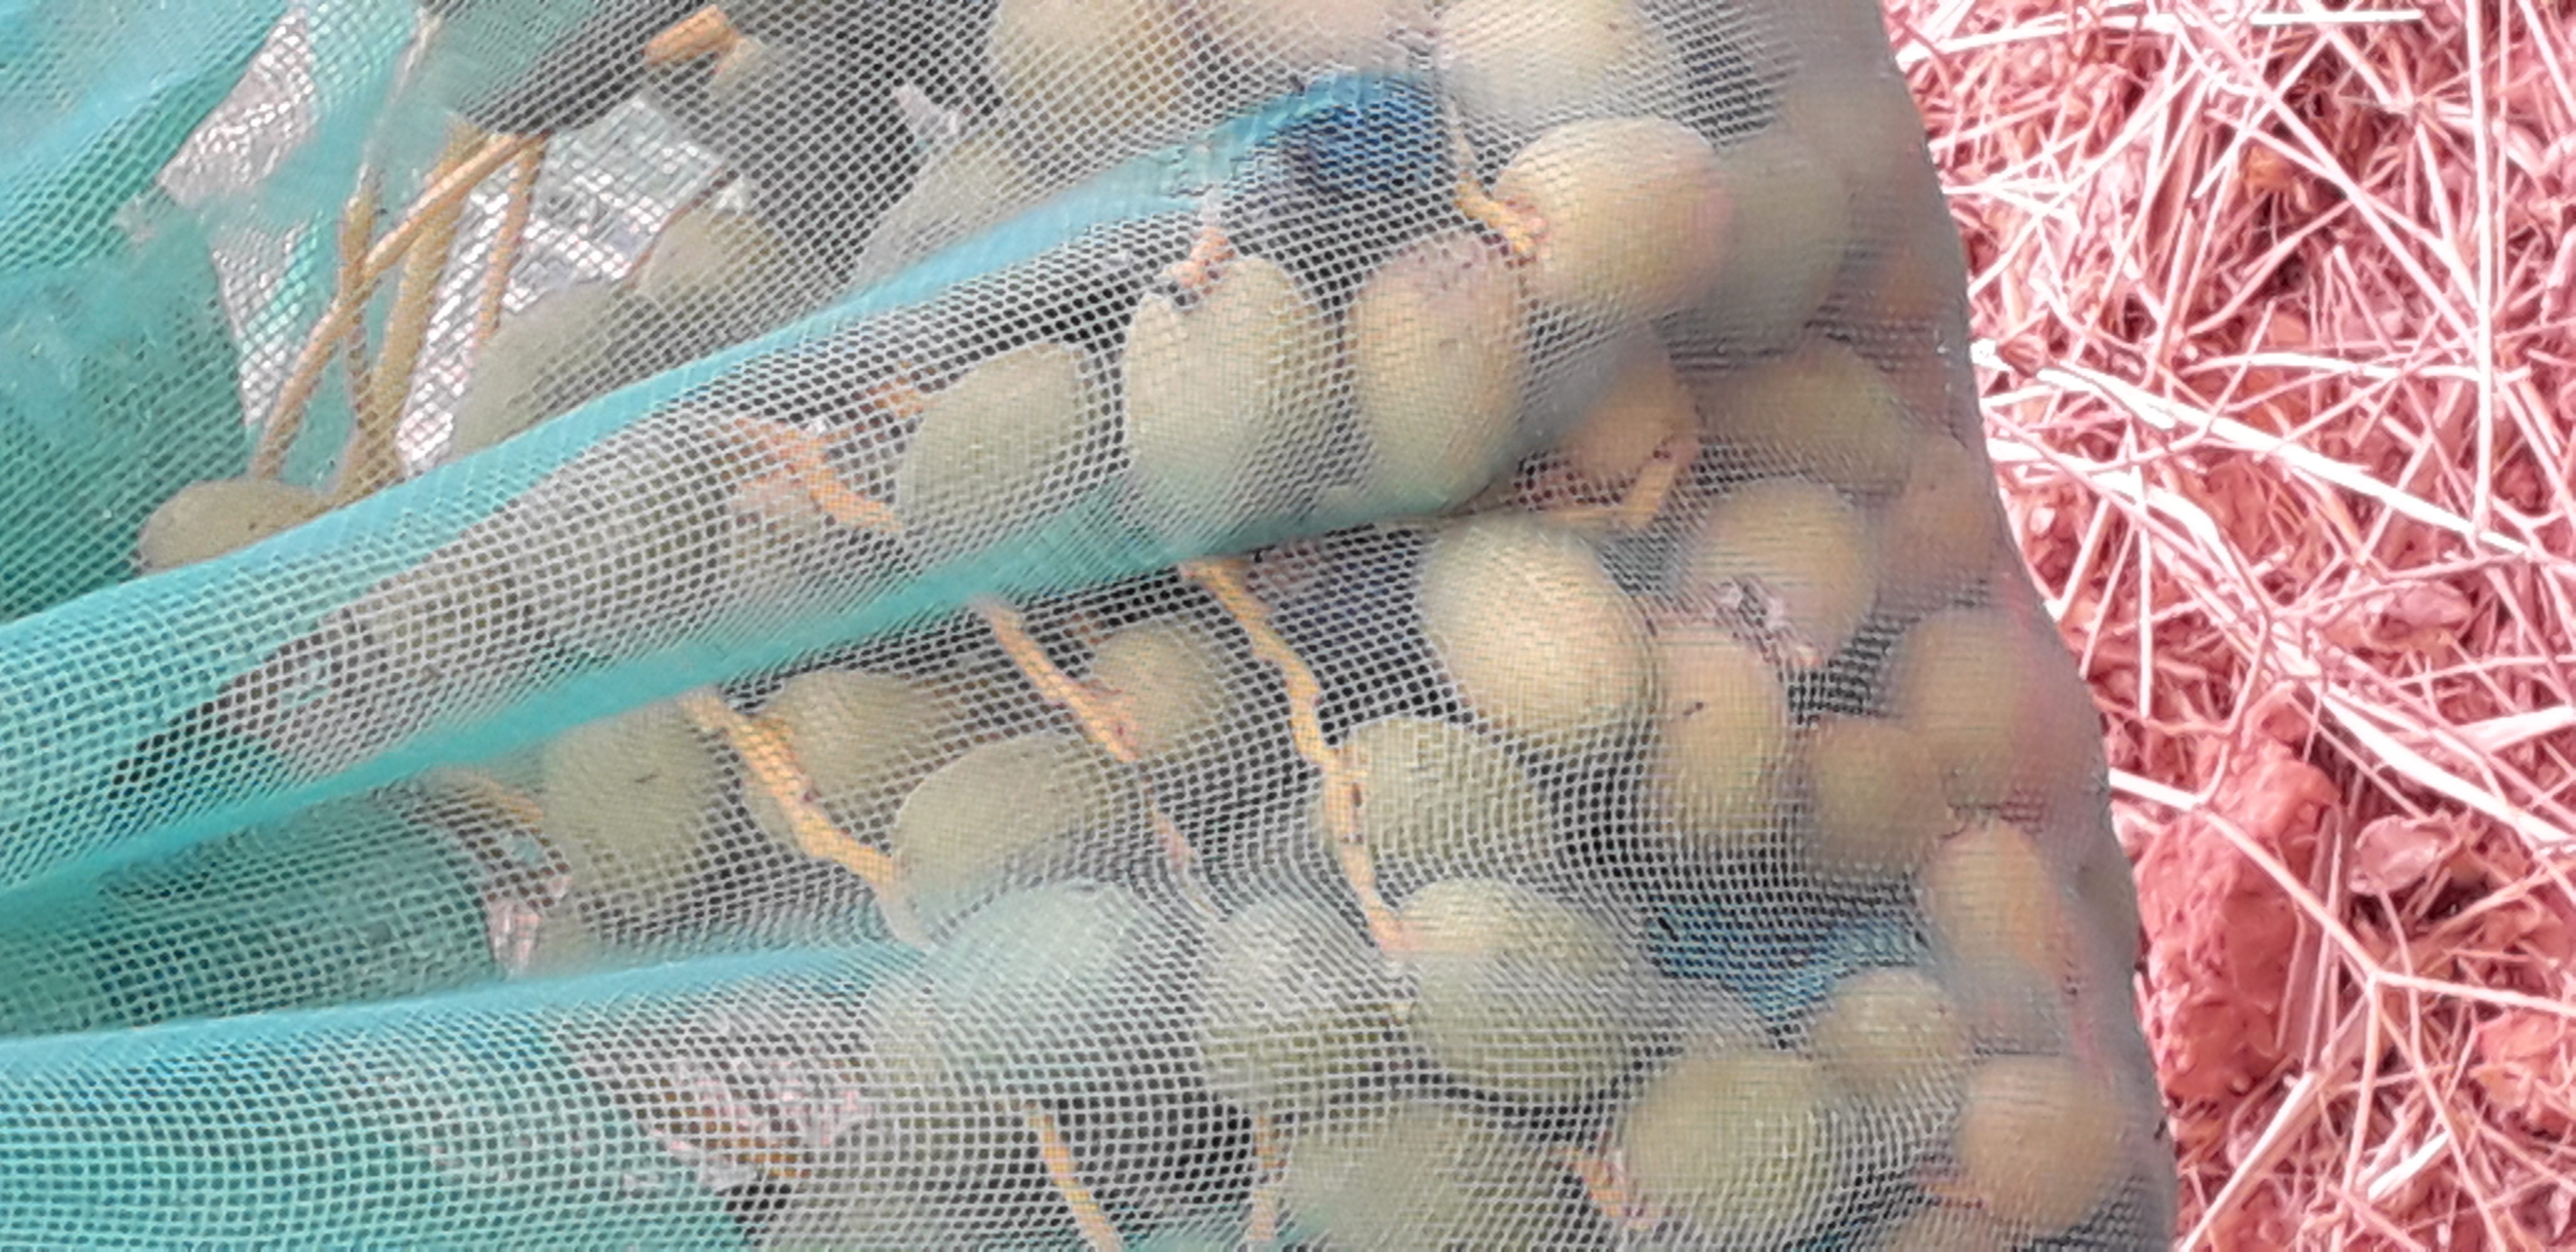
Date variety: kholt